Ichthyosauria

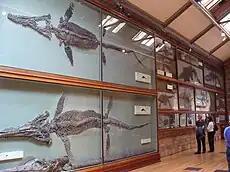
Hawkins' specimens are still the showpieces of the Natural History Museum.

Public awareness was increased by the works of the eccentric collector Thomas Hawkins, a pre-Adamite believing that ichthyosaurs were monstrous creations by the devil: "Memoirs of Ichthyosauri and Plesiosauri" of 1834 and "The Book of the Great Sea-Dragons" of 1840. The first work was illustrated by mezzotints by John Samuelson Templeton. These publications also contained scientific descriptions and represented the first textbooks of the subject. In the summer of 1834, Hawkins, after a taxation by William Buckland and Gideon Mantell, sold his extensive collection, then the largest of its kind in the world, to the British Museum. However, curator Koenig quickly discovered that the fossils had been heavily restored with plaster, applied by an Italian artist from Lucca; of the most attractive piece, an "Ichthyosaurus" specimen, almost the entire tail was fake. It turned out that Professor Buckland had been aware of this beforehand, and the museum was forced to reach a settlement with Hawkins, and gave the fake parts a lighter colour to differentiate them from the authentic skeletal elements.